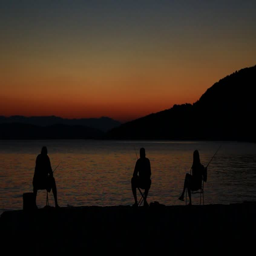
fishermen at the end of the day under beautiful sunset sky